Dragonstone (Game of Thrones episode)

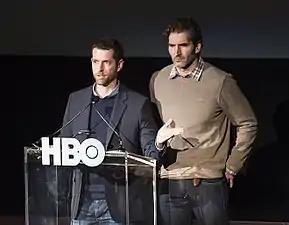
"Dragonstone" was scripted by executive producers David Benioff ("right") and D. B. Weiss ("left")

"Dragonstone" was written by series creators and executive producers David Benioff and D. B. Weiss. The episode, as well as the seventh season as a whole, contains original content beyond what is featured in George R. R. Martin's "A Song of Ice and Fire" novels from which the series is adapted.